Gennady Nedelin

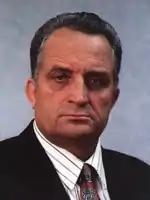

Genndady Pavlovich Nedelin (born 28 May 1938), is a Russian politician who had served as the first Governor (Head) of Taymyr Autonomous Okrug from 1991 to 2001.